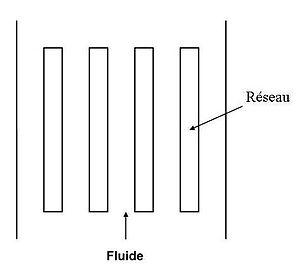
Schéma figurant le réseau à réfrigérer
Un fluide caloporteur est un fluide chargé de transporter la chaleur entre plusieurs sources de température. Le terme « caloporteur » est synonyme de « caloriporteur ».